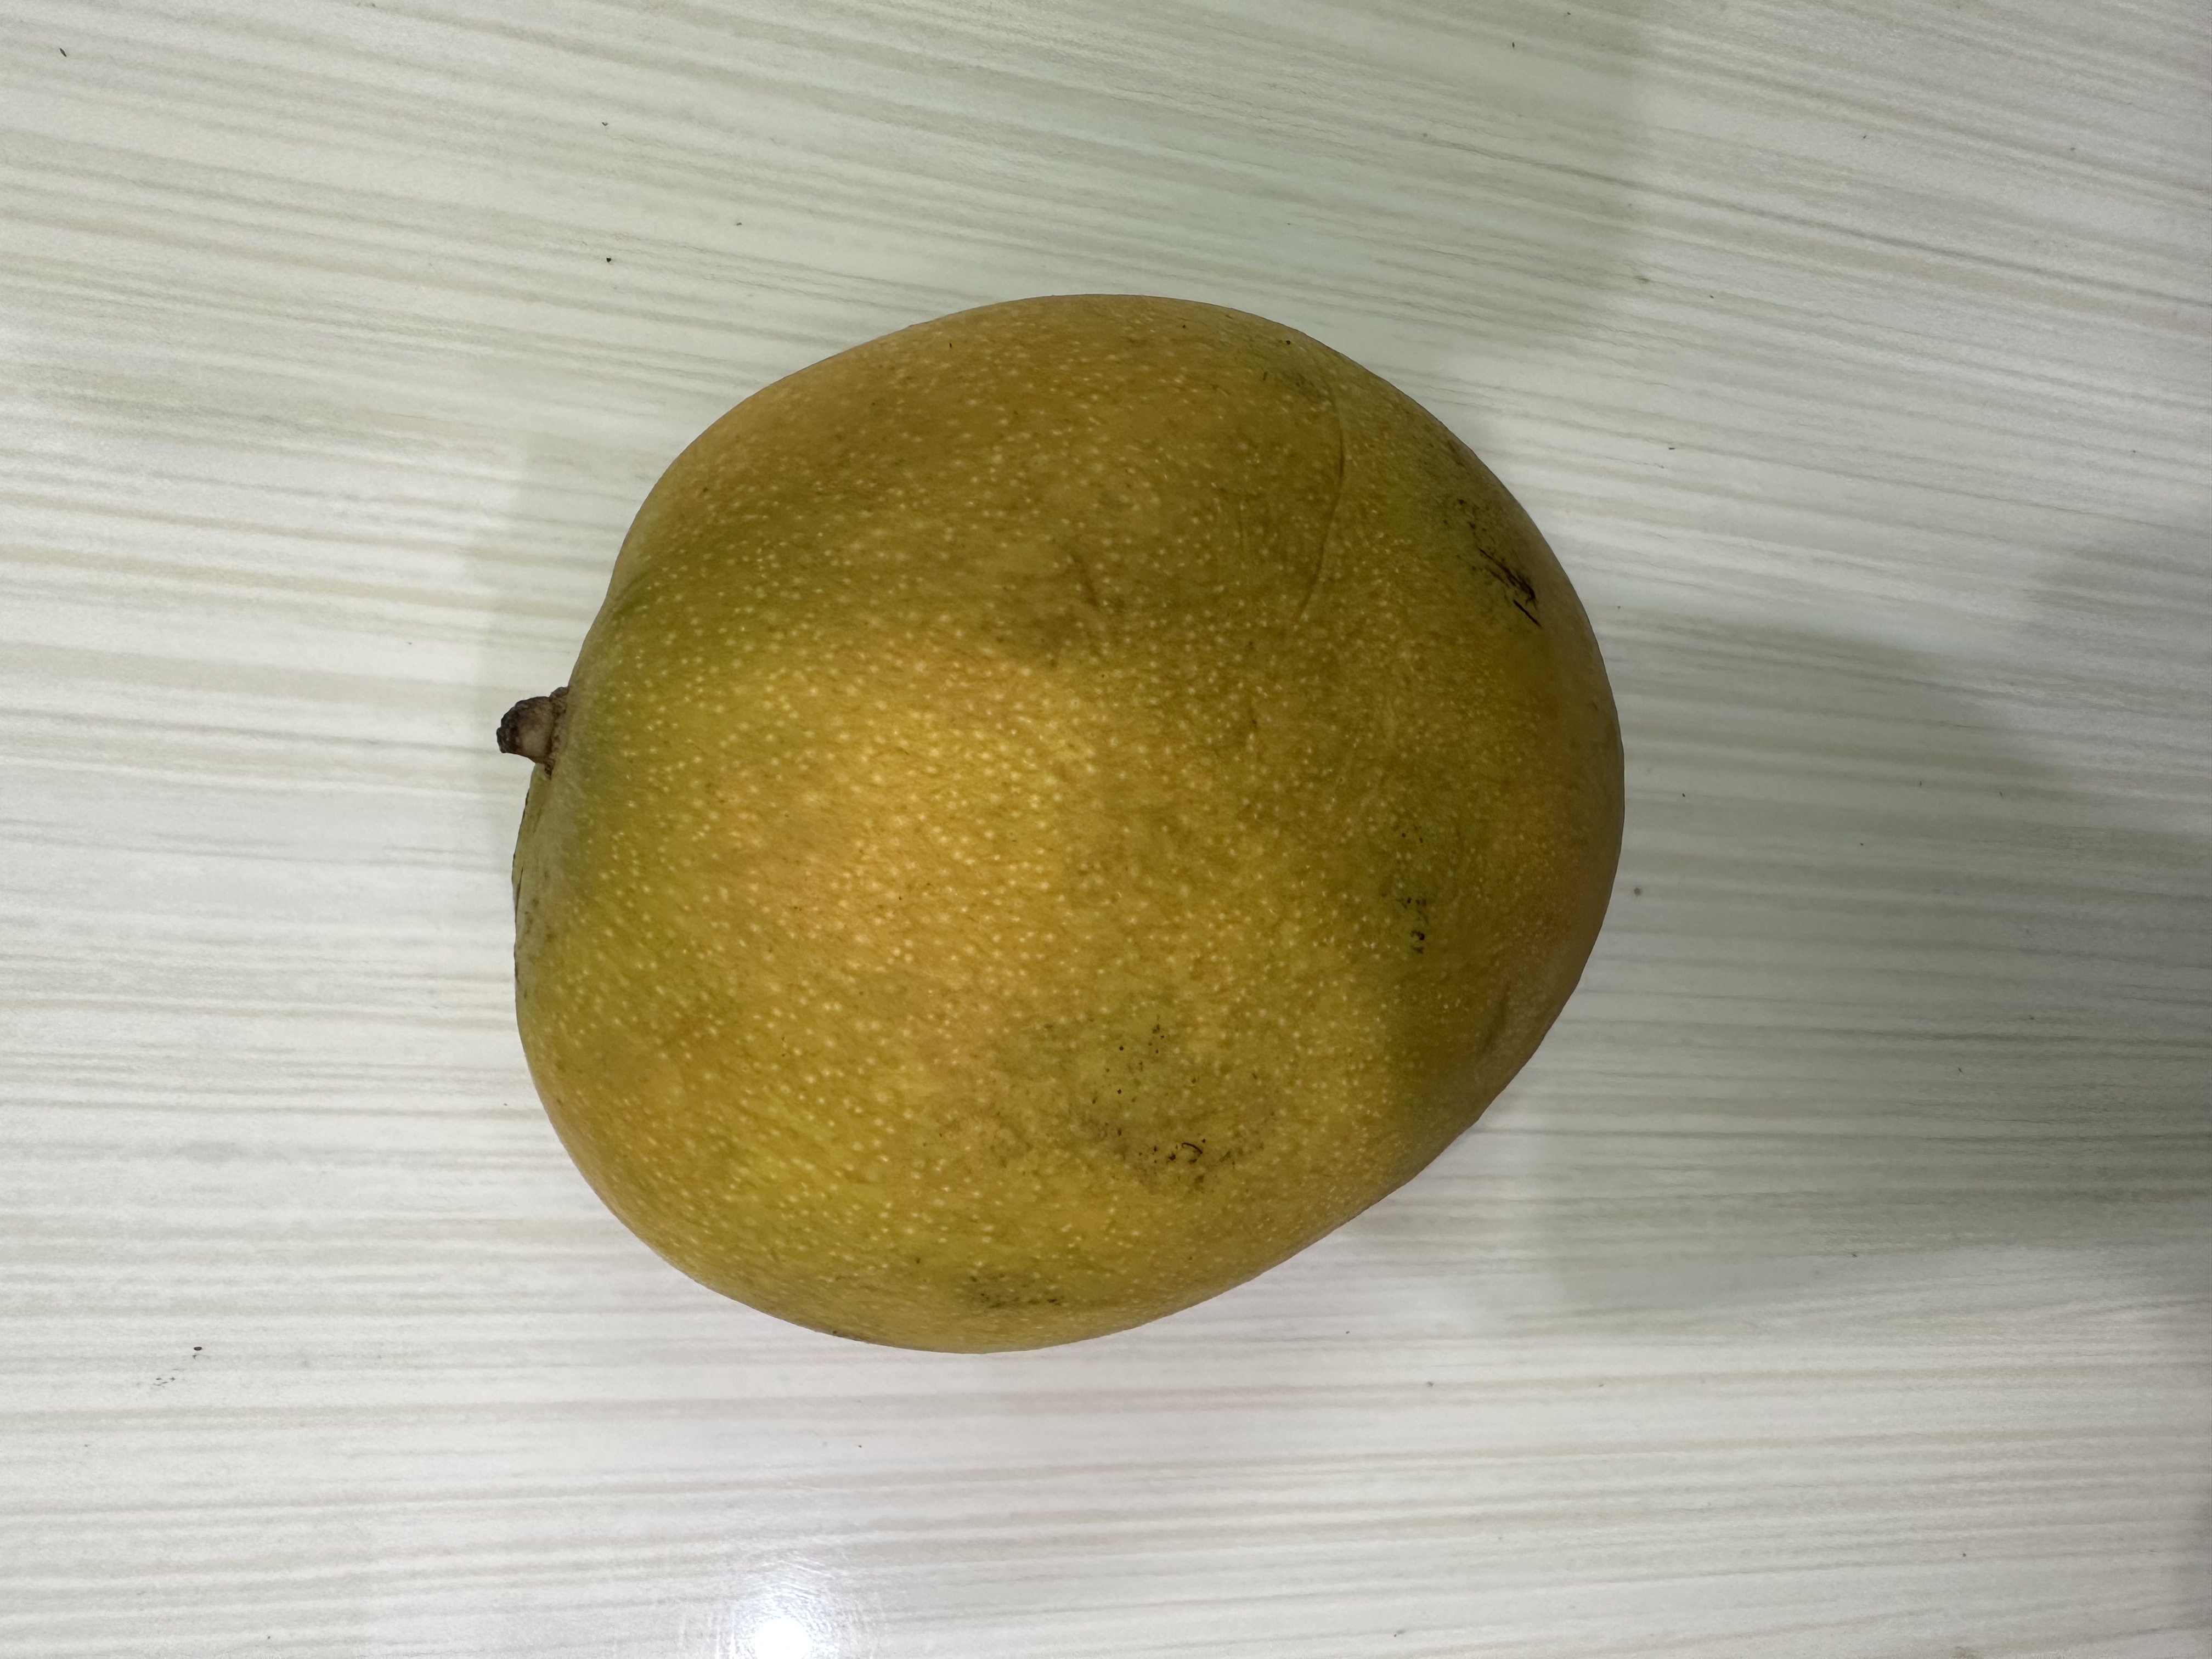
Mango variety: Bari-4